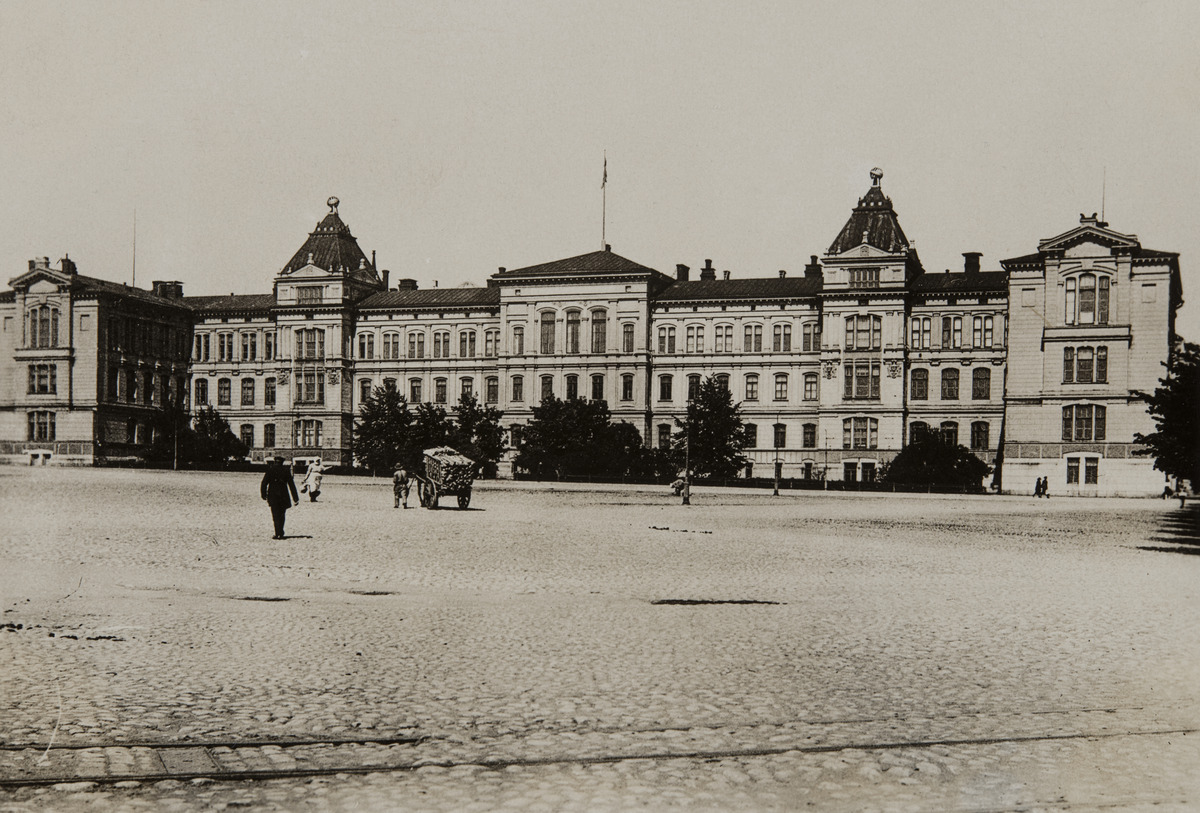
Hietalahdentori
sisällön kuvaus: Hietalahdentori. Taustalla Teknillinen korkeakoulu (vuoteen 1908 Polyteknillinen opisto), Abrahaminkatu 1-5. Rakennus valmistui vuonna 1877 ja sitä laajennettiin kuvassa näkyvillä torinpuoleisilla siipirakennuksilla vuonna 1904. mustavalkoinen
Ajankohta: kuvausaika 1904 jälkeen
Paikka: Suomi, Uusimaa, Helsinki, Kamppi Helsinki, Hietalahdentori. Abrahaminkatu 1, 3, 5
Aiheet: korkeakoulut, teknilliset korkeakoulut, rakennukset, tornit, torit, kärryt, kiveys, raiteet